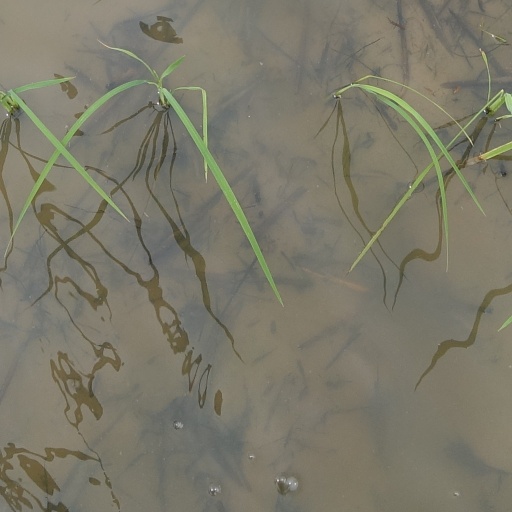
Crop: rice